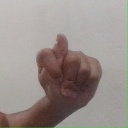
अक्षर: ट